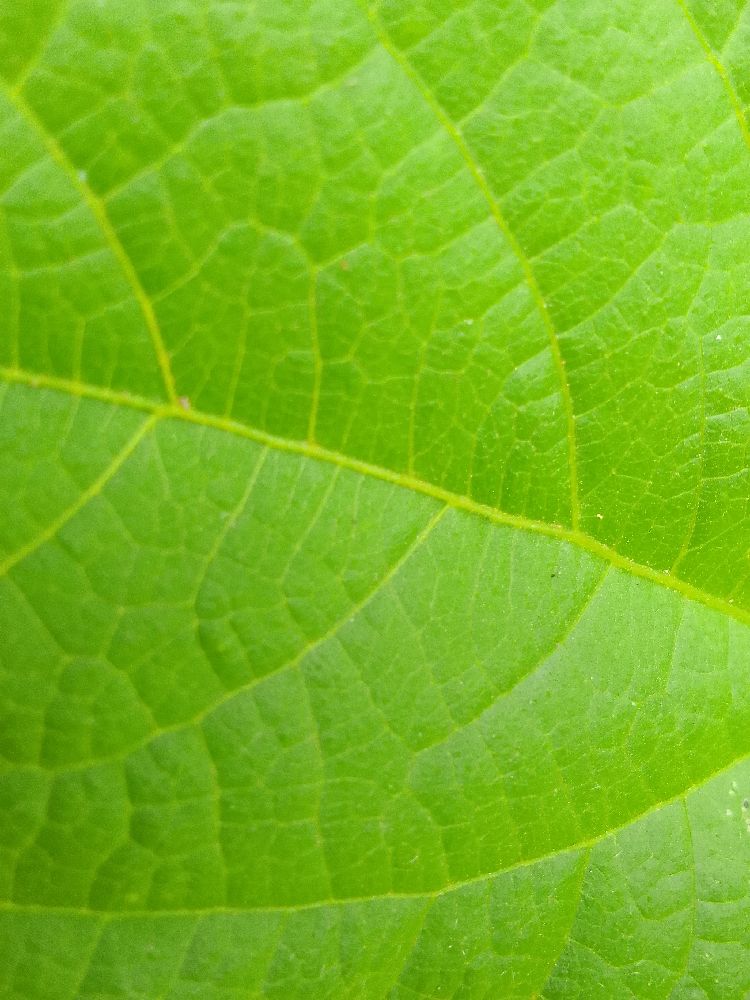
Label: healthy